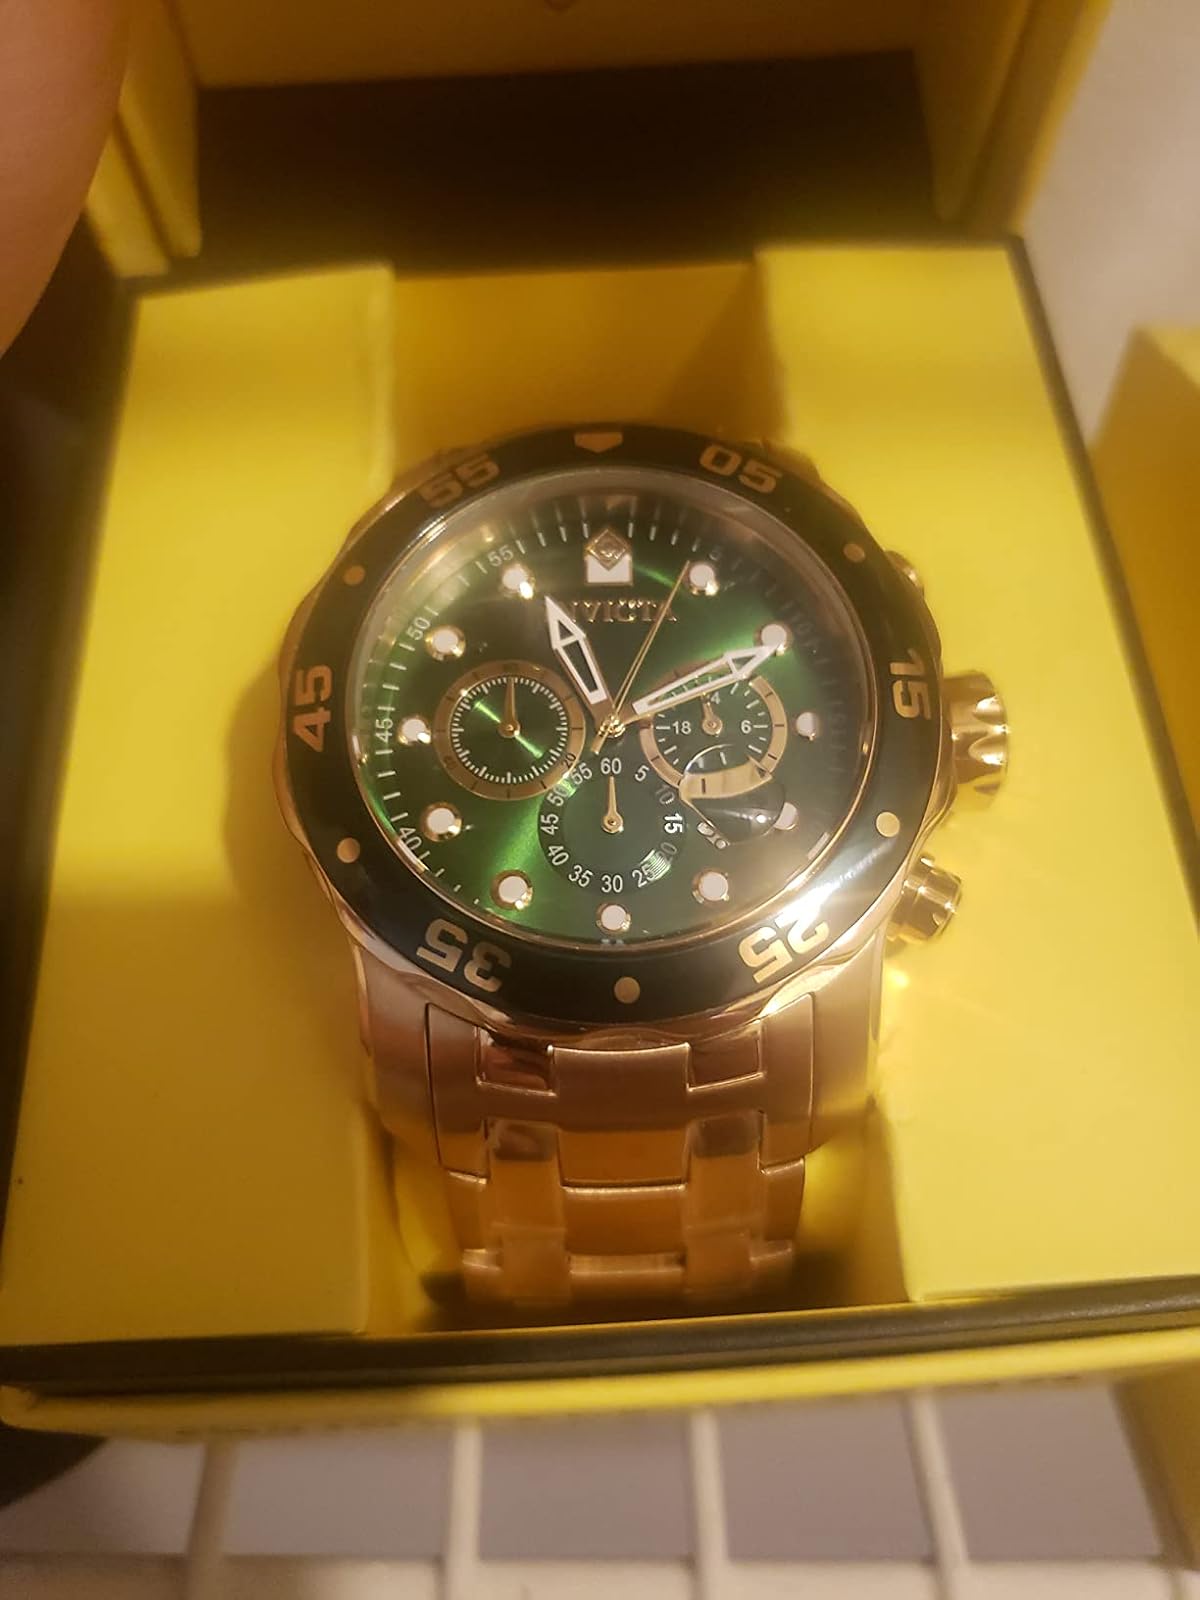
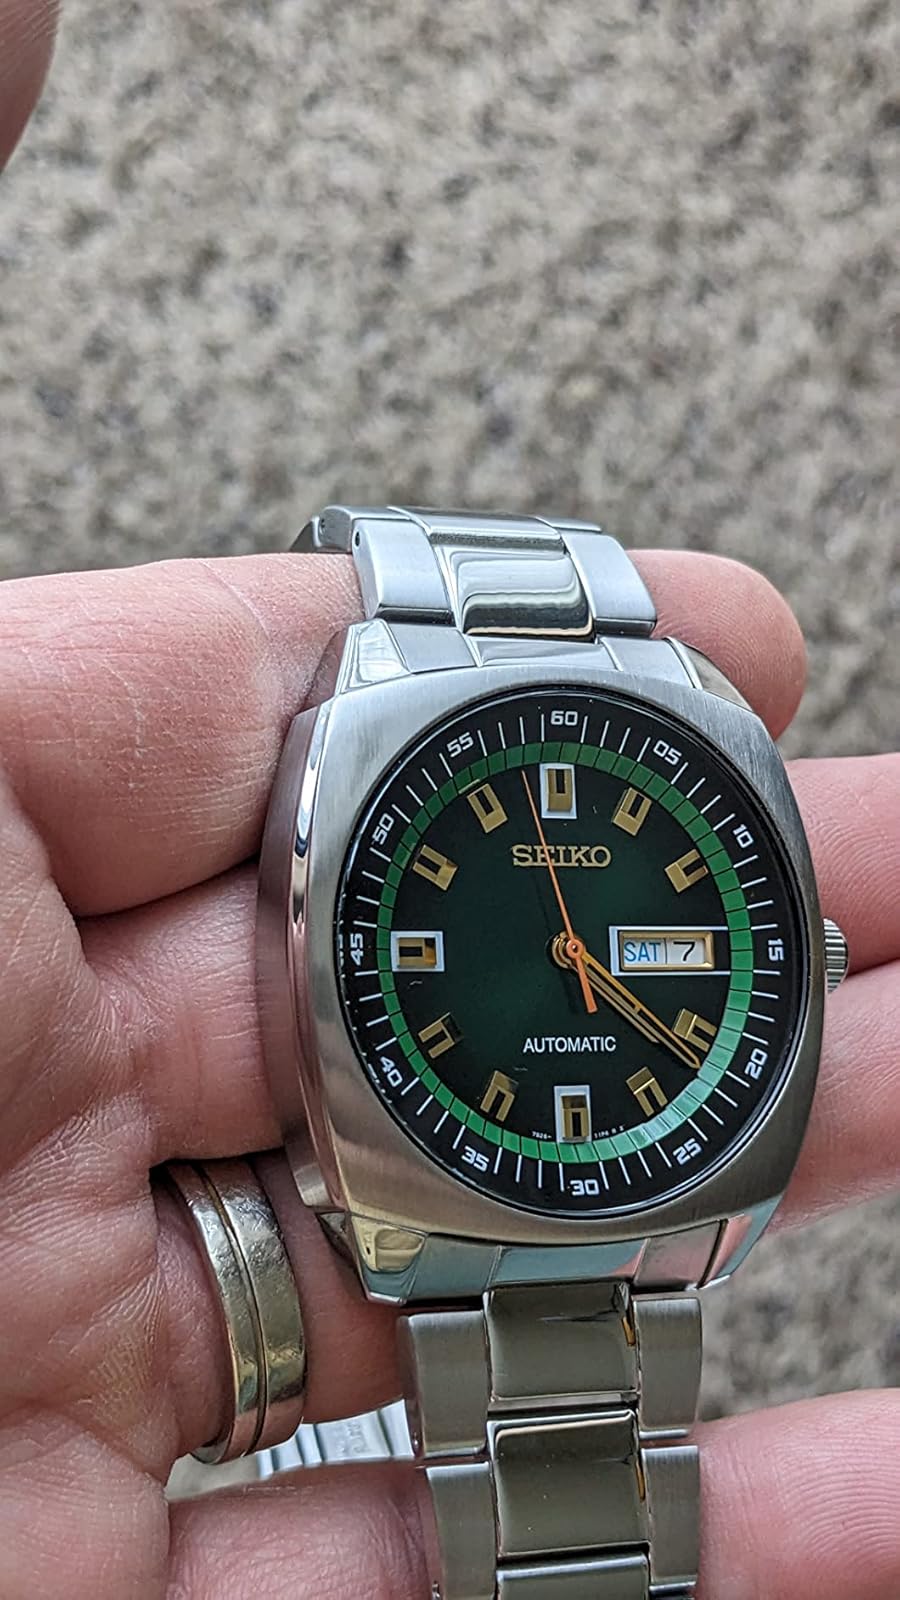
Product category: accessories_watch
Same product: no